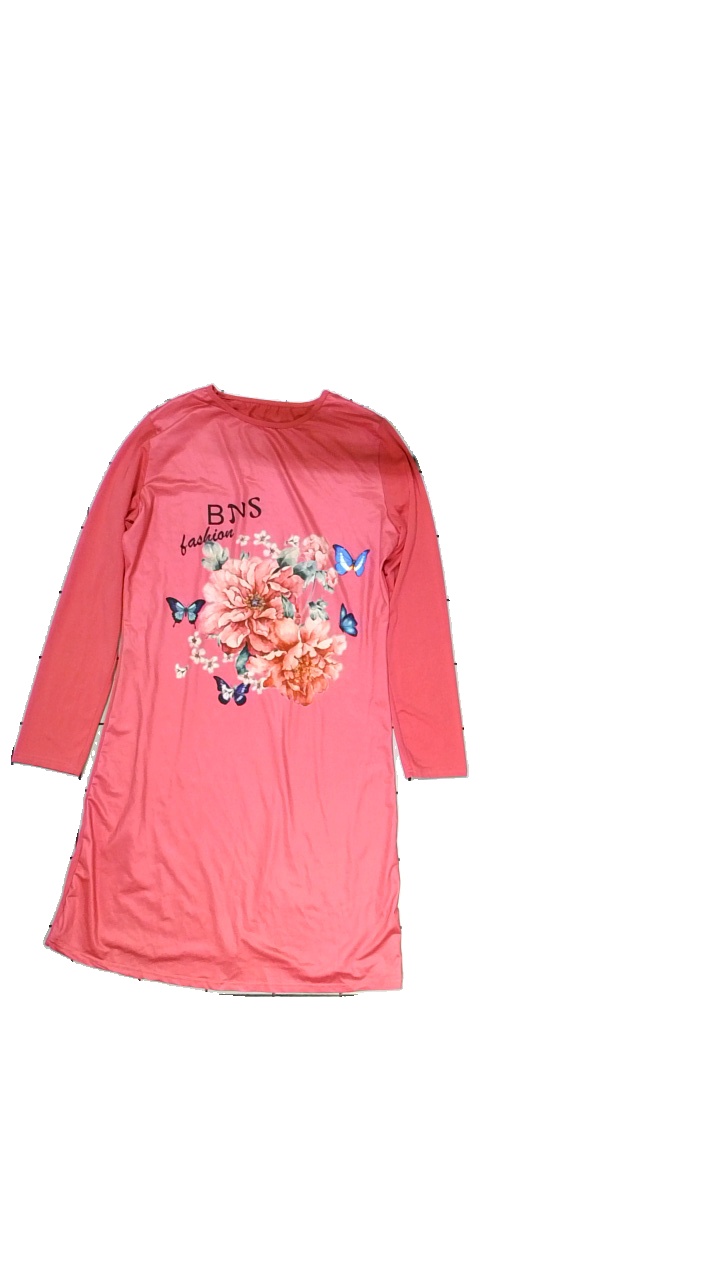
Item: Dress (Ladies)
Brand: Missing
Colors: Pink
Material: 65% cotton, 35% polyester
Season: Summer
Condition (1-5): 5
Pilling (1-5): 5
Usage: Export
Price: <50